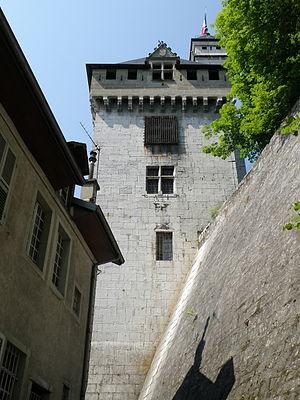
Chambéry, ville et préfecture du département de la Savoie (région Rhône-Alpes, France). Château, vu depuis la place du Château.